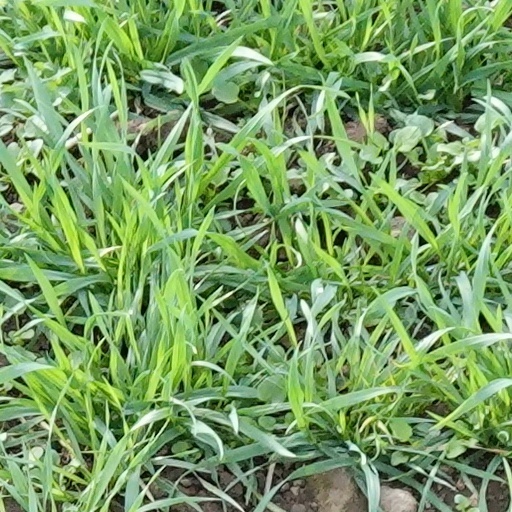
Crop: wheat